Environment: real
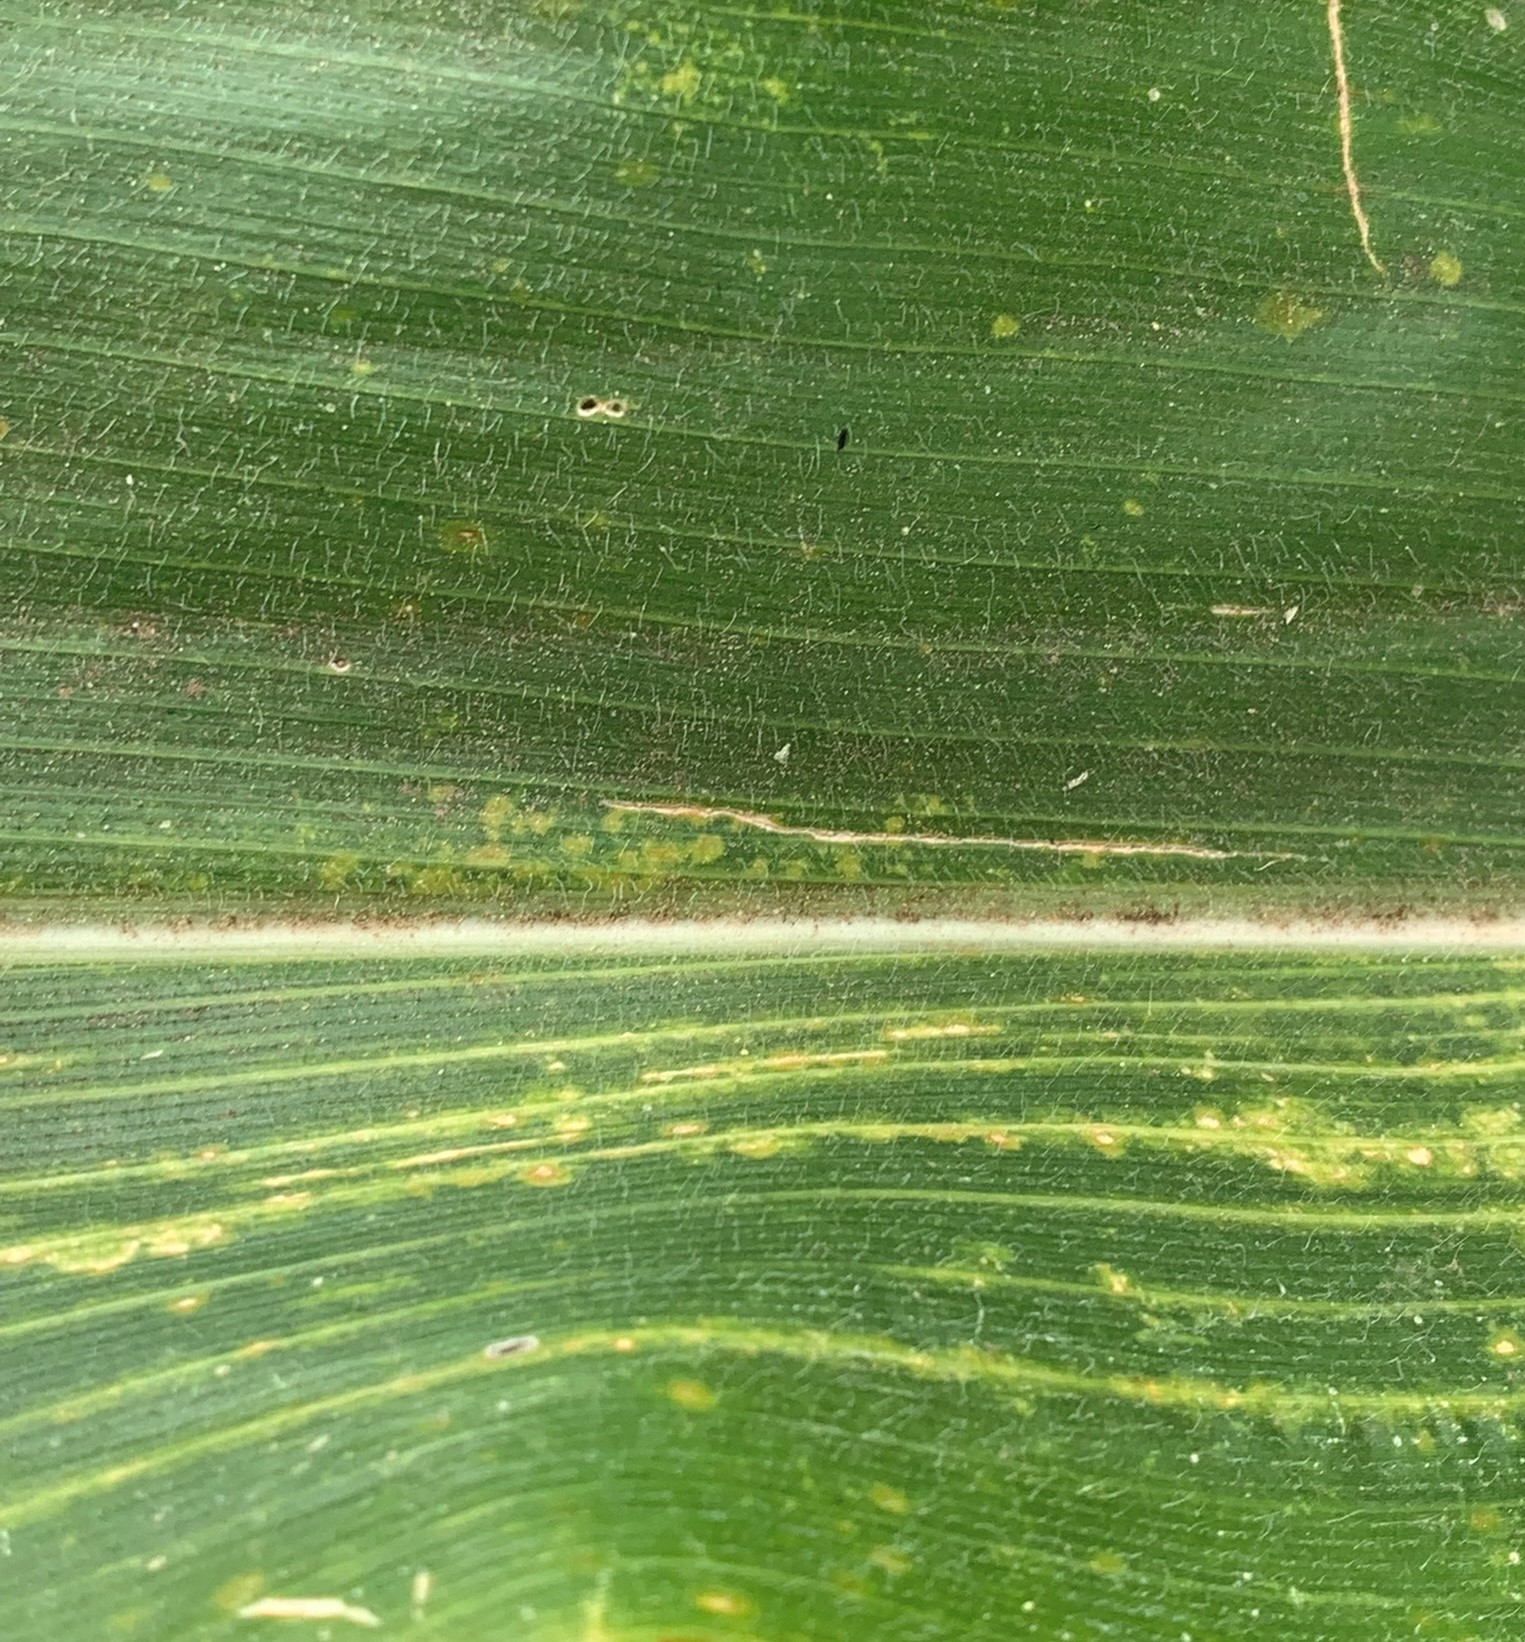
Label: lethal_necrosis